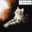
Label: cat